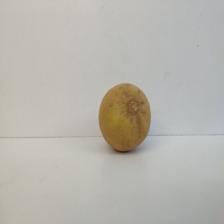
Size: Medium